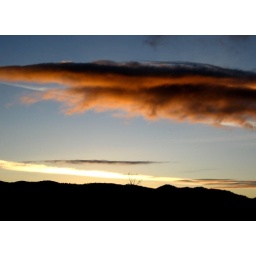
A sunlight saturated cloud just below the orange one. Random N. California shots.